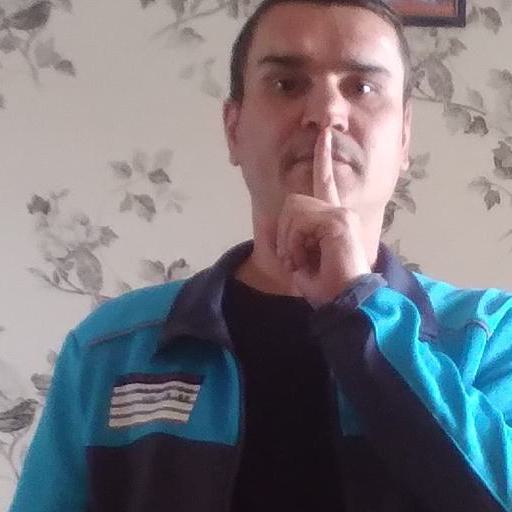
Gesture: mute